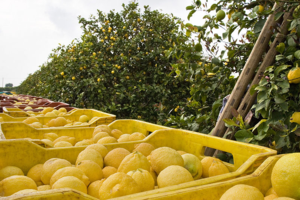
L'ancienne province de Syracuse devenue Libre consortium municipal est une province italienne de Sicile dont la capitale est Syracuse. La province compte 404 271 habitants et a une superficie de 2 109 km². Elle a une densité de 189 hab./km². Elle a des frontières avec la province de Catane au nord-ouest et avec la province de Raguse à l'ouest. Elle est bordée par les mers Ionienne et Méditerranée.